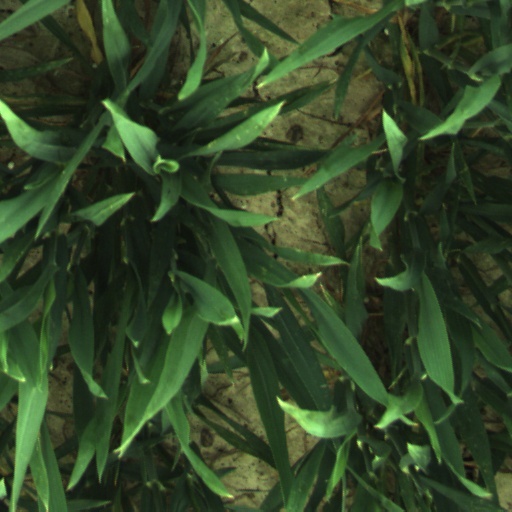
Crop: wheat